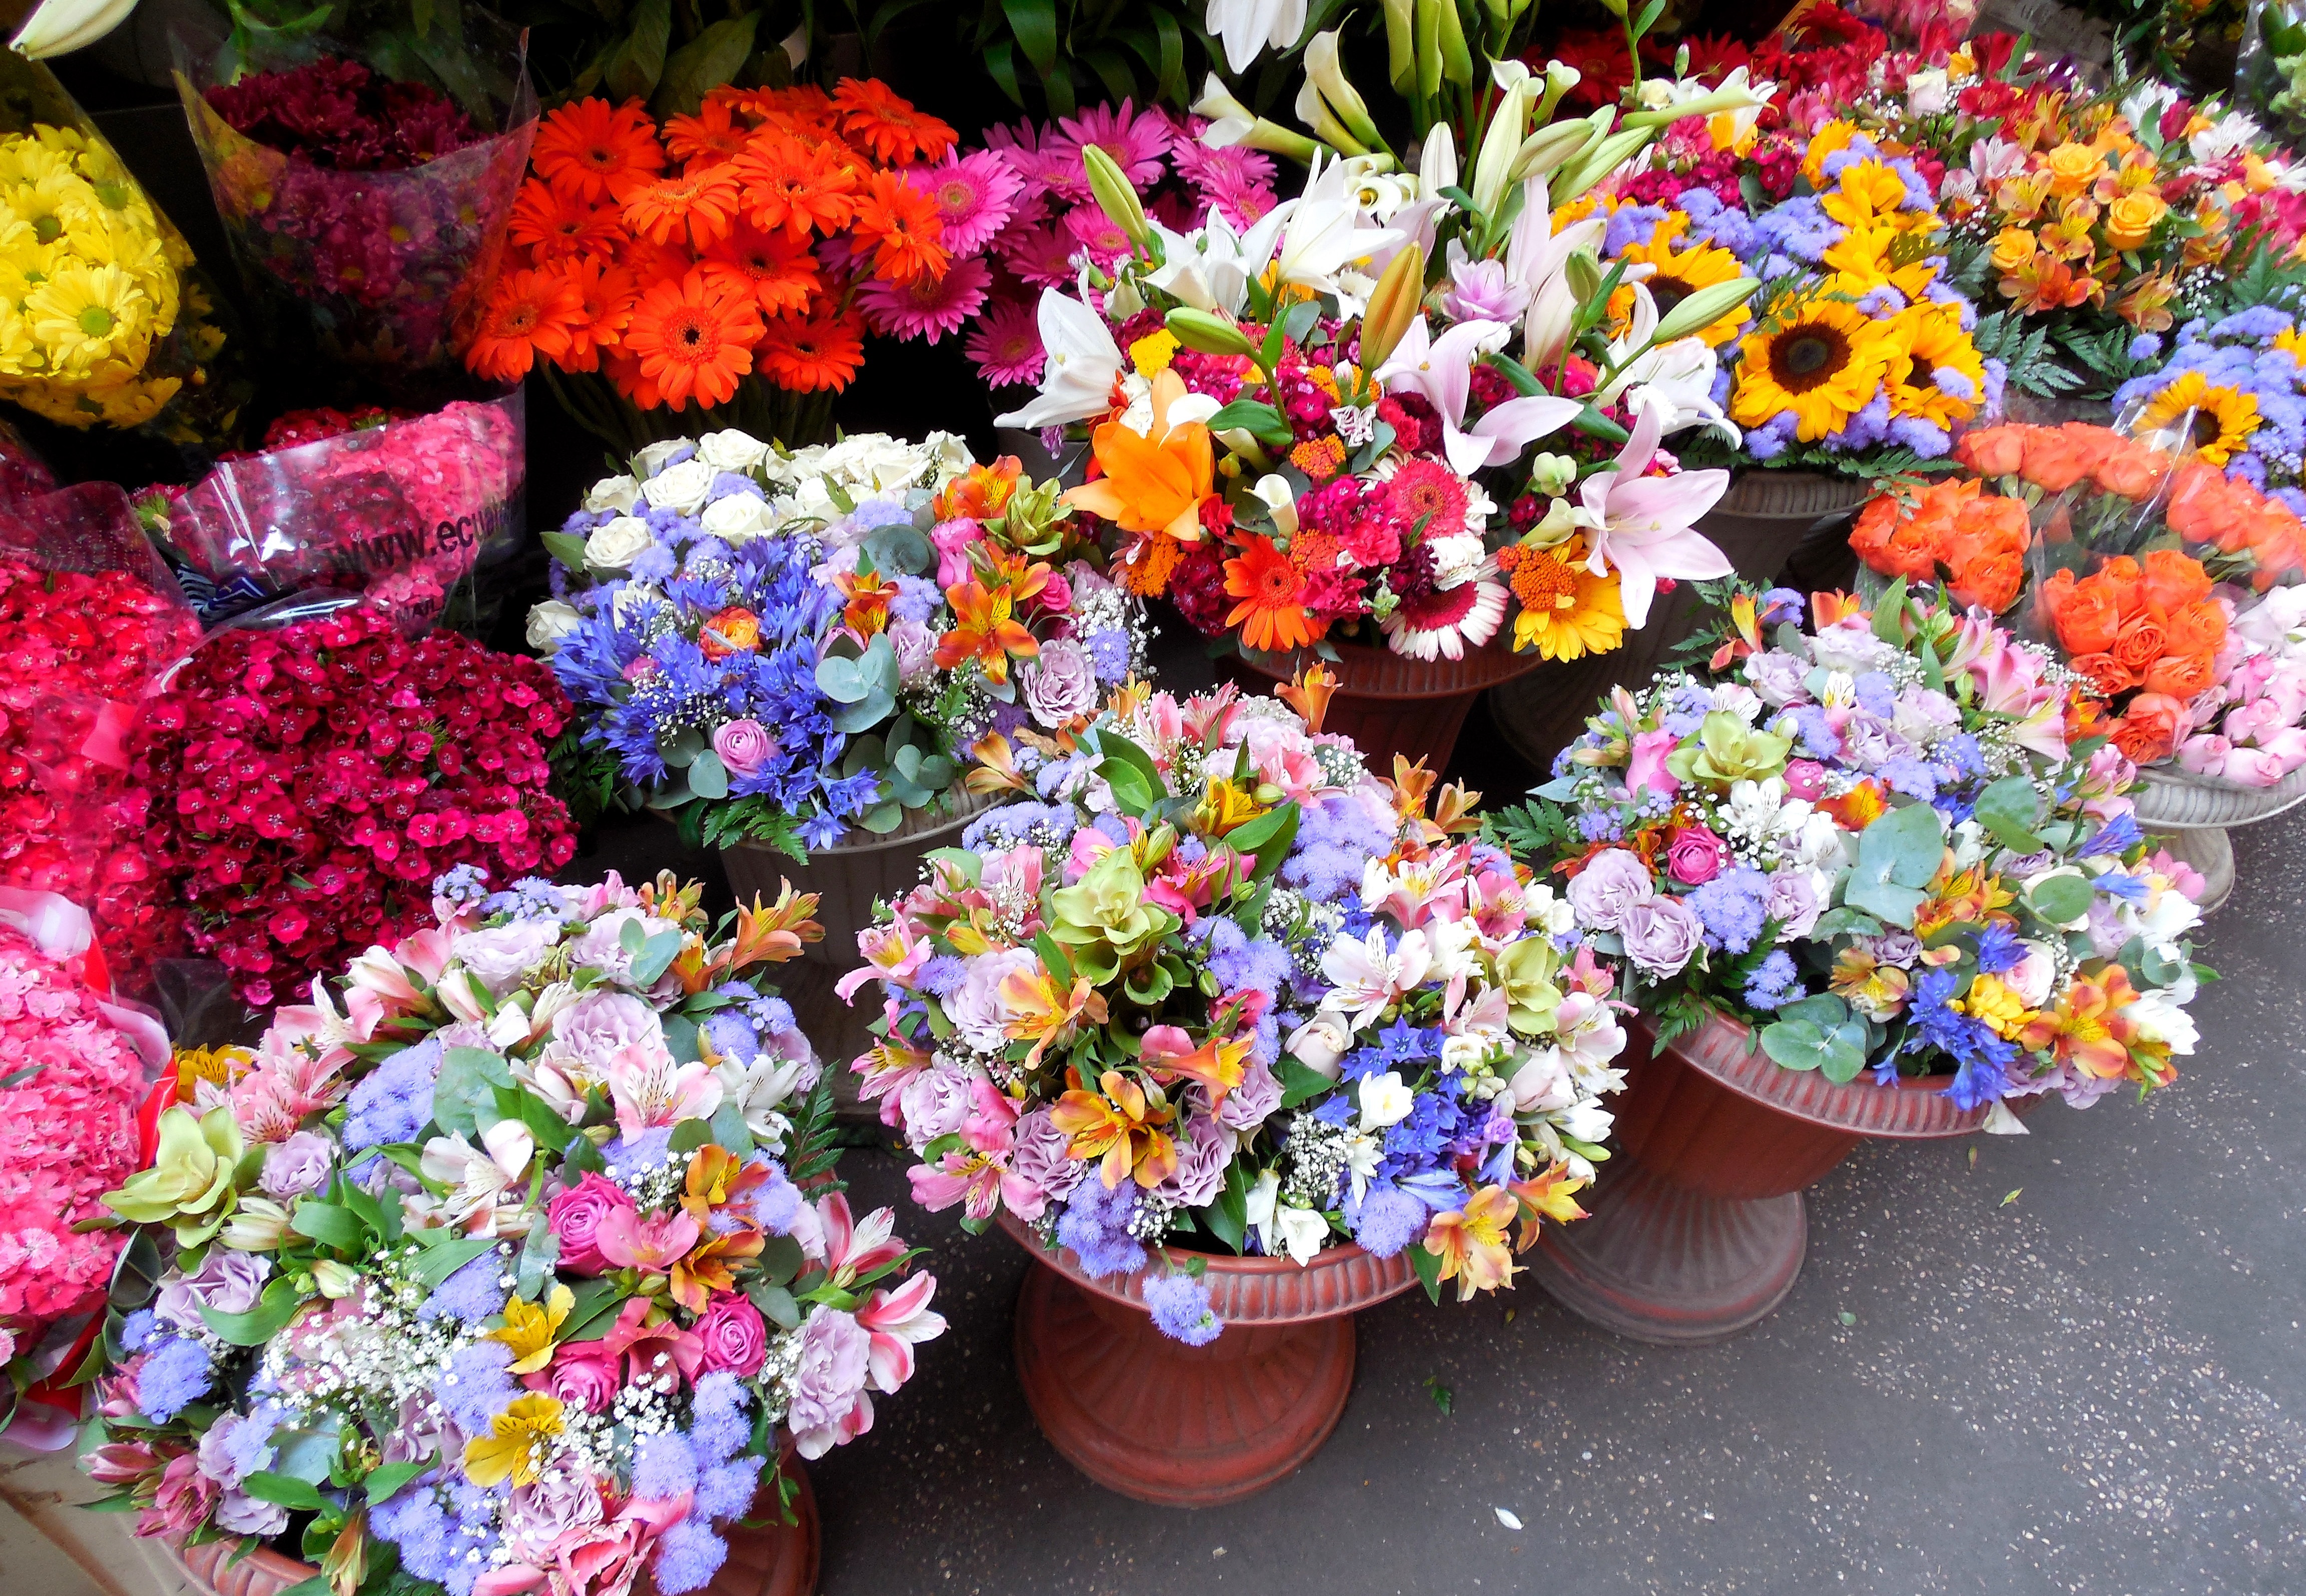
plant, flower, petal, market, flora, flowers, floristry, retail, flowering plant, flower bouquet, floral design, flowers was, annual plant, land plant, flower arranging